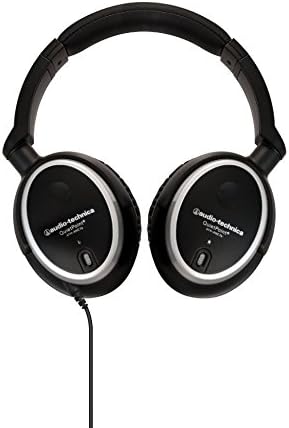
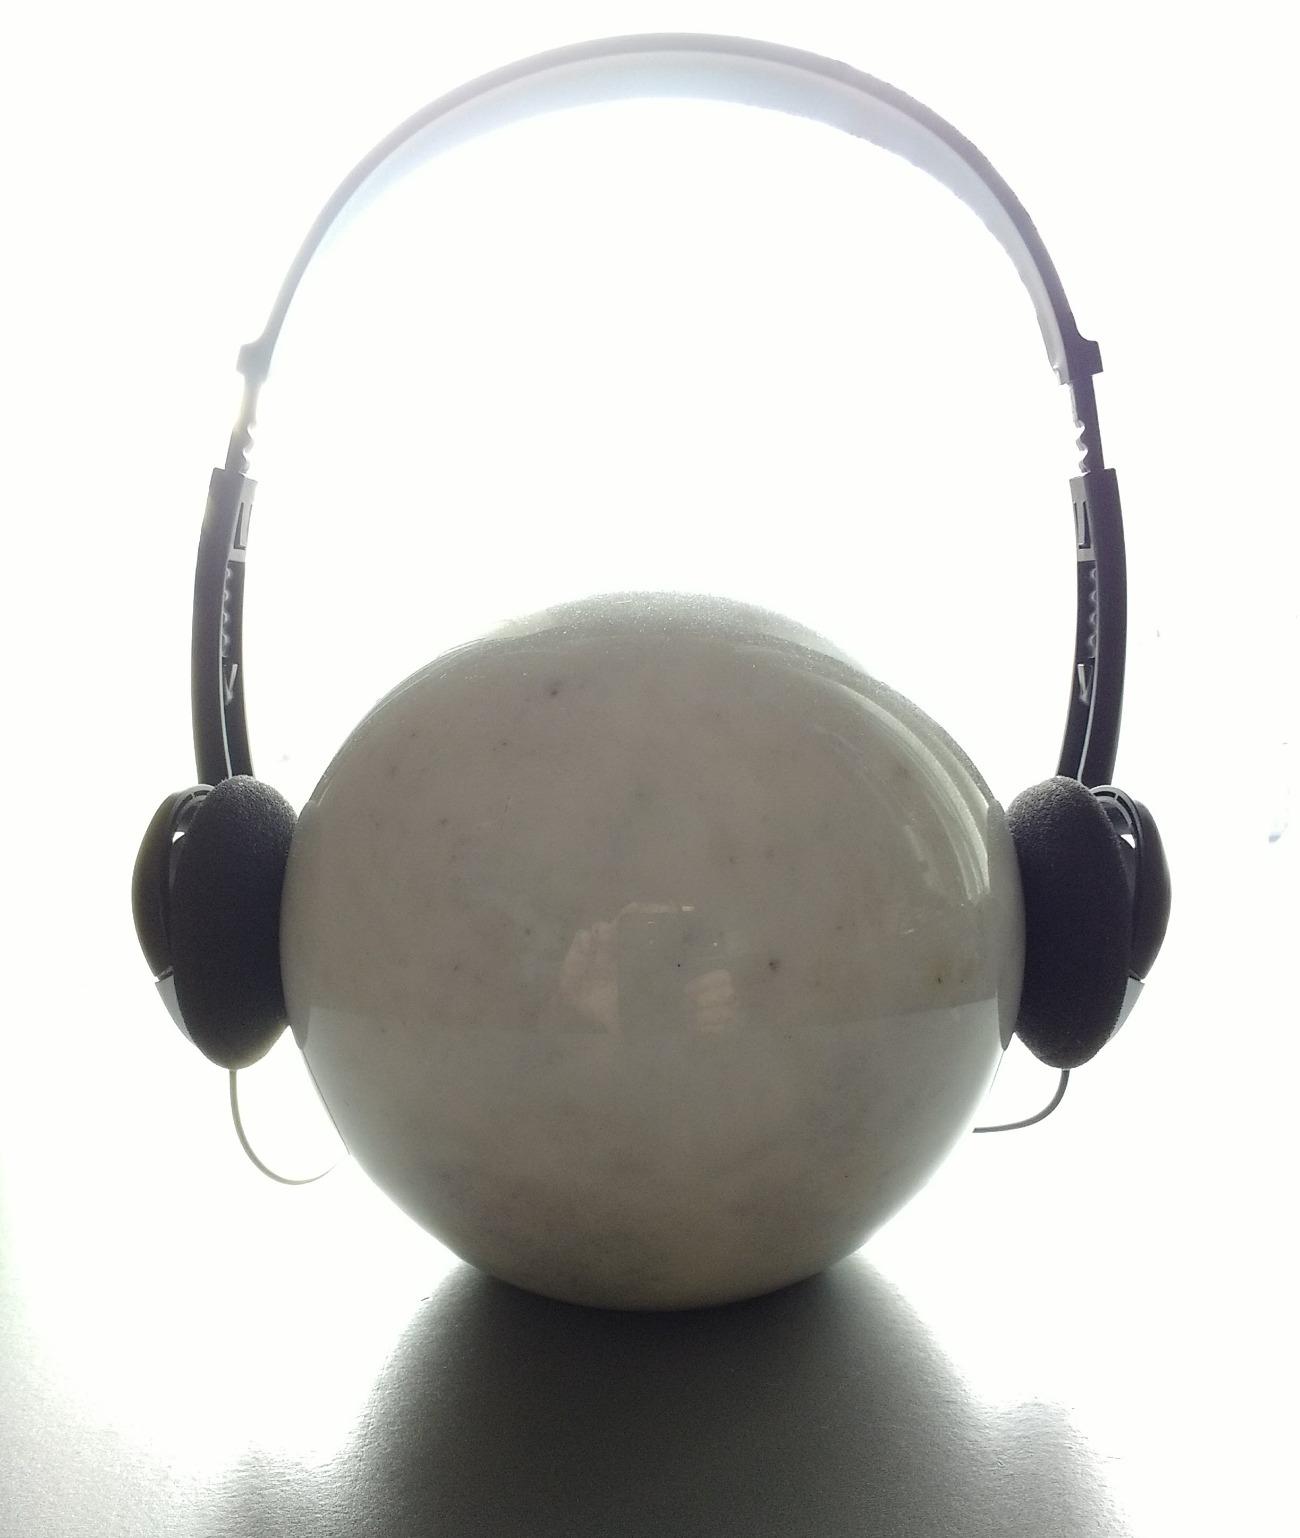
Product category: headphones
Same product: no